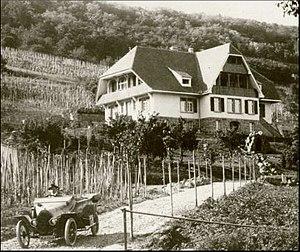
Jérôme Wagner devant la villa Wagner à Mutzig
Roland Wagner, né le 31 octobre 1925 à Strasbourg et mort le 29 novembre 1997 à Molsheim, était un industriel français, héritier et dernier président directeur général de la Brasserie Mutzig avant son absorption par le groupe Heineken.